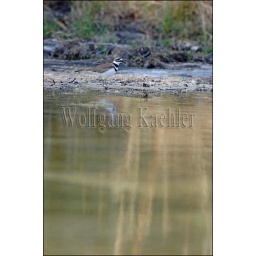
Usa, texas, hill country near hunt, killdeer along river